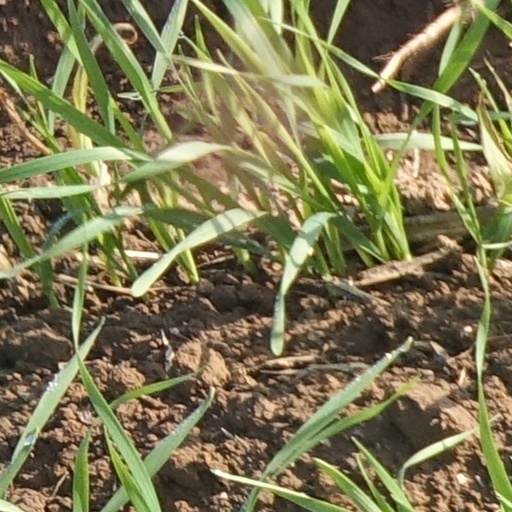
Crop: wheat